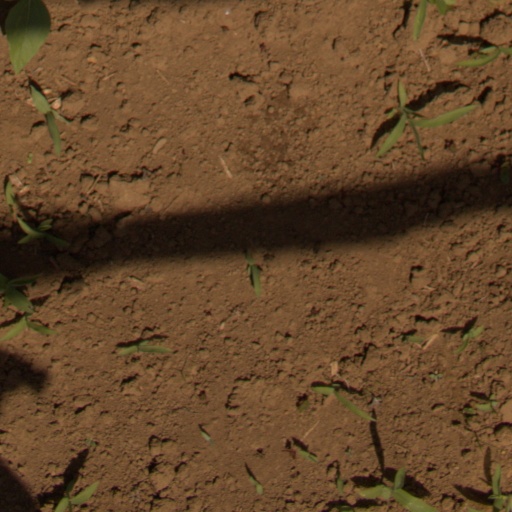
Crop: Jerusalem artichoke